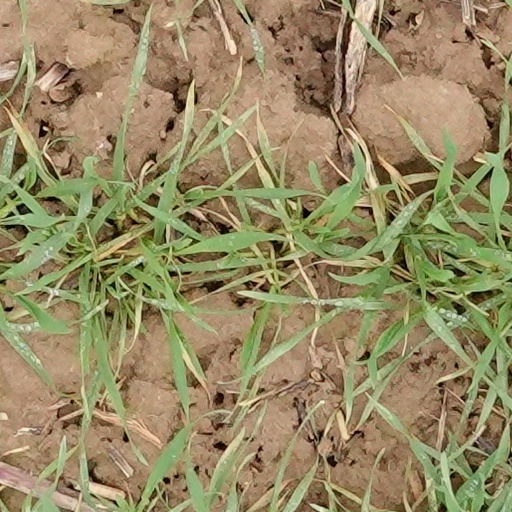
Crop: wheat